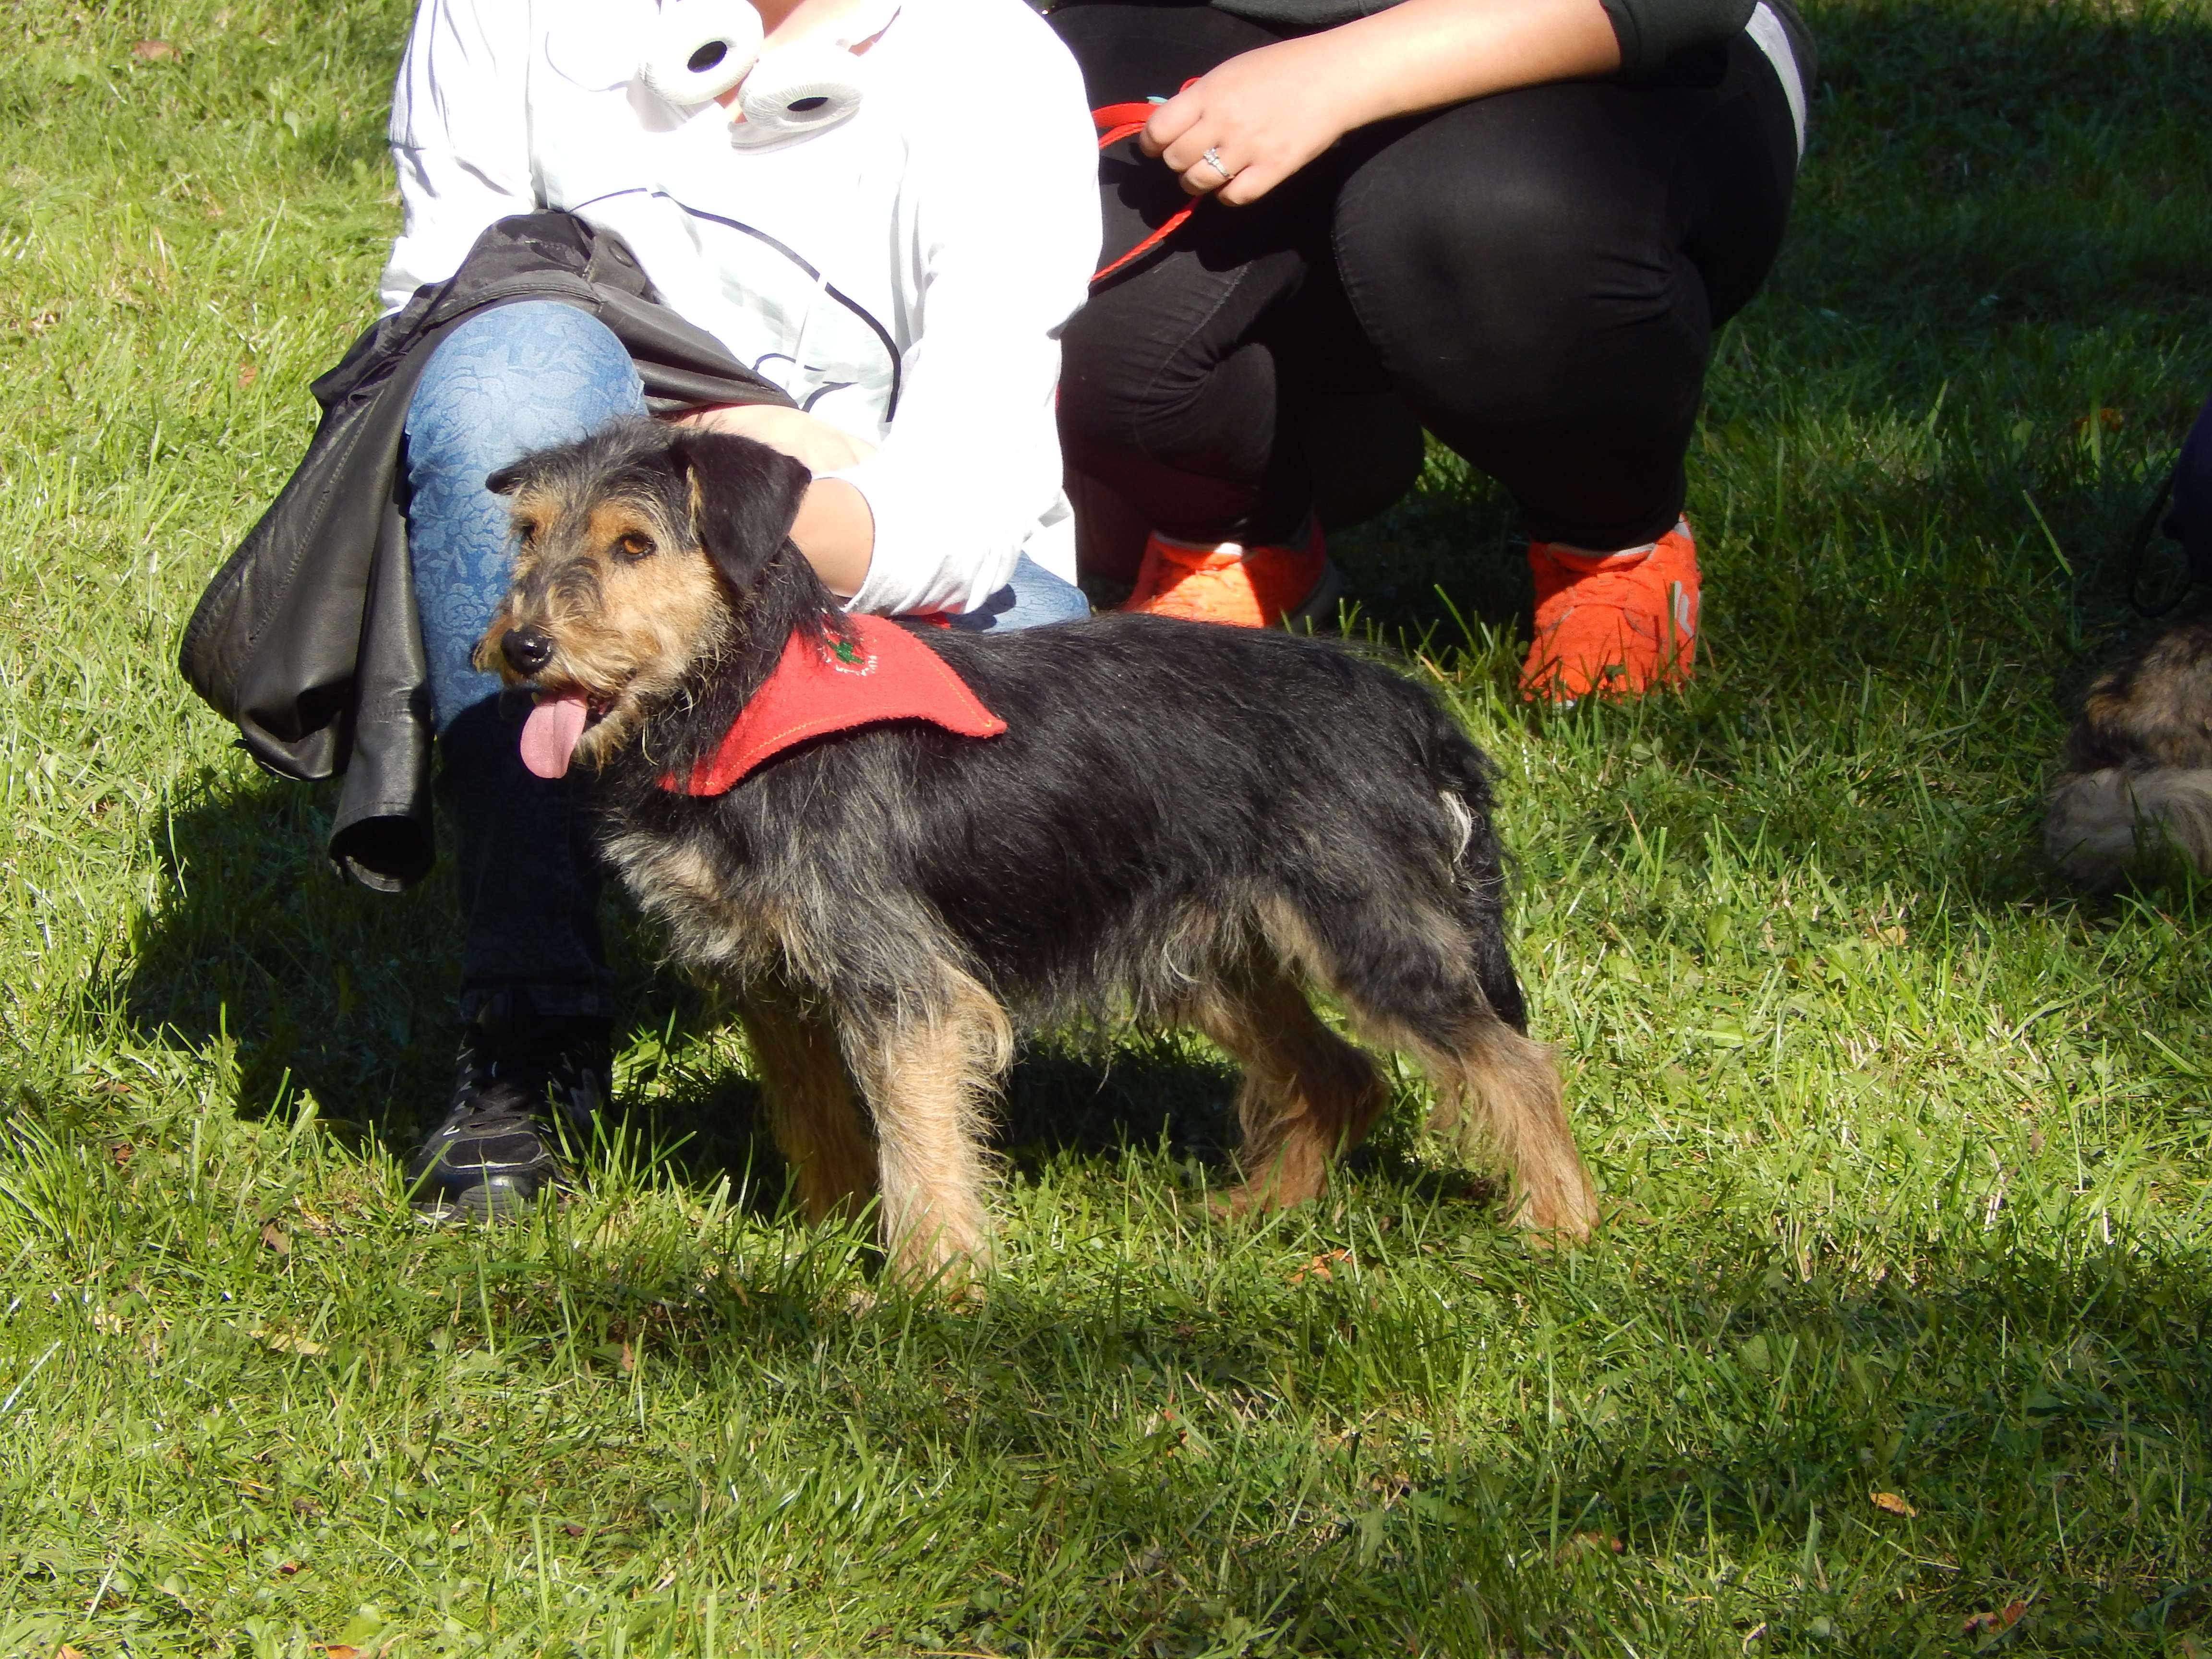
dog, pet, mammal, parade, fun, vertebrate, dog breed, terrier, doggy, spacer, dog like mammal, conformation show, show dogs